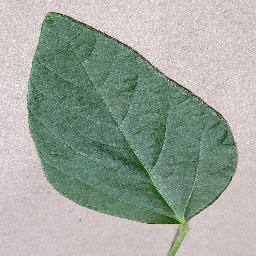
Label: Soybean___healthy